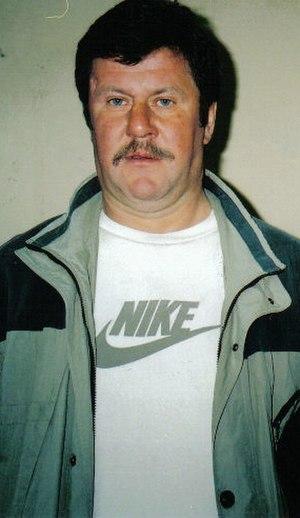
Mieczysław Młynarski, né le 17 mai 1956, à Resko, en Pologne, est un joueur et entraîneur polonais de basket-ball. Il évoluait aux postes d'ailier.